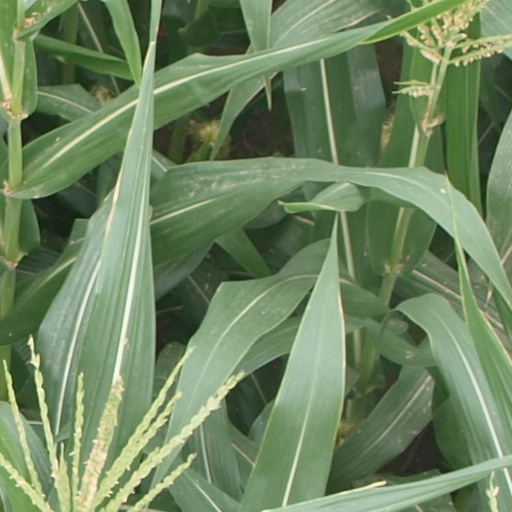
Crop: maize; corn